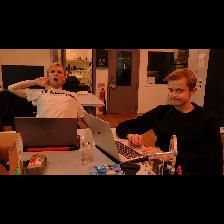
Label: Human